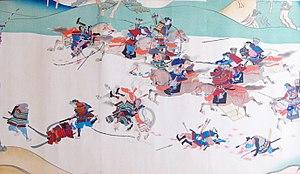
Le Kasuga gongen genki-e est un emaki composé de vingt rouleaux de soie peints et calligraphiés réalisé en 1309 à l’époque de Kamakura. Il rapporte les apparitions et miracles attribués aux divinités du sanctuaire shinto Kasuga-taisha de Nara. Datant de la toute fin de l’âge d’or des emaki, il s’agit d’une des dernières grandes œuvres classiques du genre.